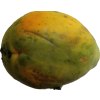
Label: papaya